A374 road

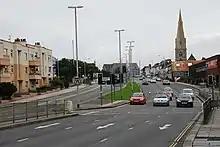
The A374 in Plymouth

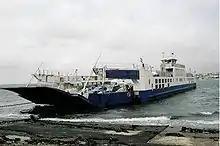
Torpoint Ferry, the A374 crossing over the River Tamar

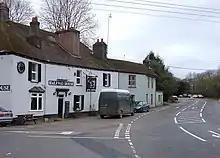
The Halfway House, Polbathic

Starting at the Marsh Mills junction of the A38, the A374 heads west into Plymouth, following the course of the River Plym along a section of dual carriageway. At Prince Rock the A379 merges from Plymstock and continues into the city. On the edge of the city centre it meets the Charles Cross roundabout, in the middle of which stands the preserved shell of the derelict Charles Church. Skirting the Plymouth city centre to the north, the A374 continues past the main buildings of the University of Plymouth and is met by the A386 near Plymouth railway station. Going westward down the locally notorious Union Street, the road enters Devonport and comes to the River Tamar.